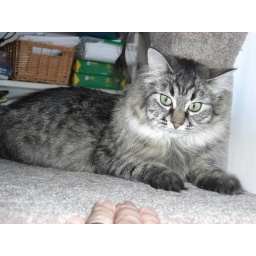
Danya, hanging by one paw off the cat tree and otherwise ripping aroundi t. She's very cute. Danya, hanging by one paw off the cat tree and otherwise ripping aroundi t. She's very cute